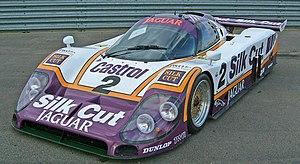
Le Championnat du monde des voitures de sport 1988 est la 36ᵉ saison du Championnat du monde des voitures de sport FIA. Il est réservé pour les voitures du Groupe C classées en deux catégories : C1 et C2. La catégorie GTP est invitée et permet aux voitures spécifiques IMSA de prendre part à ce championnat qui s'est couru du 6 mars 1988 au 20 novembre 1988, comprenant onze courses.
Les 24 Heures du Mans 1988 sont la 56ᵉ édition de l'épreuve et se déroulent les 11 et 12 juin 1988 sur le circuit de la Sarthe.